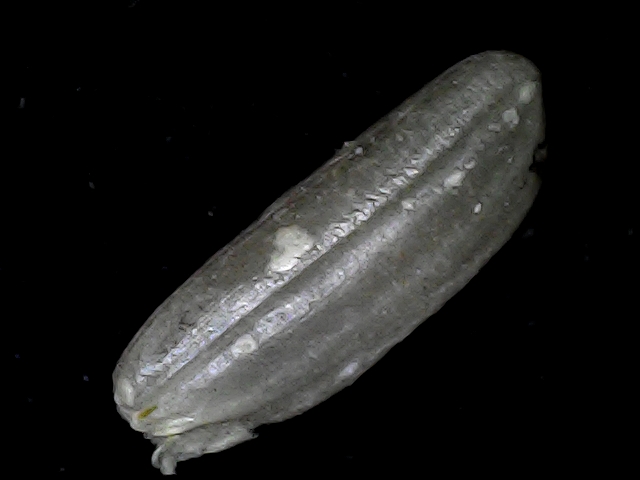
Rice variety: BD79